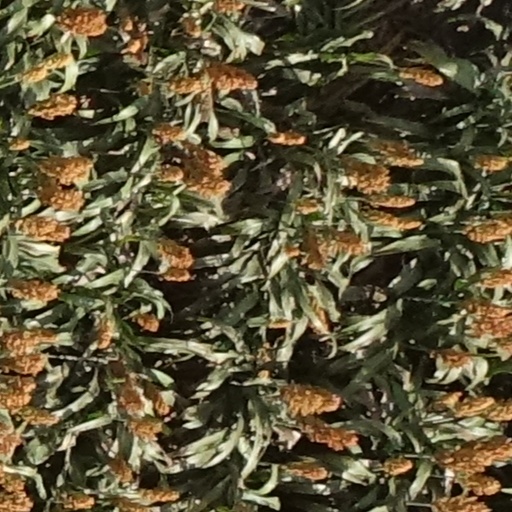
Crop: sorghum